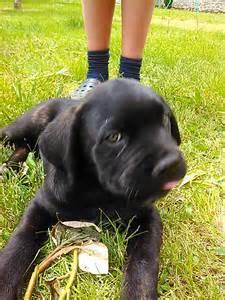
dog